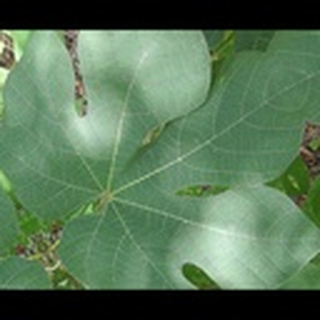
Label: healthy_cotton